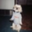
Label: dog